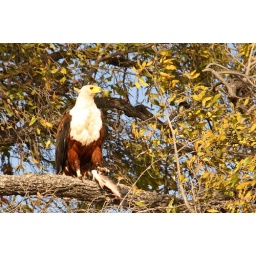
These fish eagles were photographed during various boat trips at Chobe National Park in August